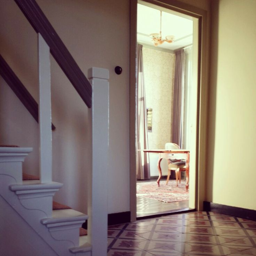
the hallway with a view to the breakfast room